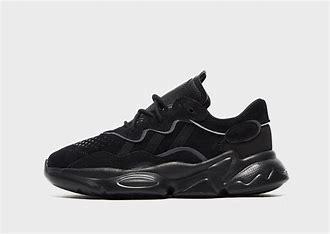
Brand: adidas
Model: Ozweego Athletic